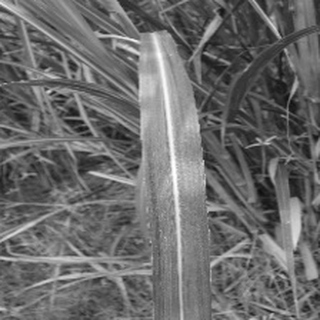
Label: sugarcane_bacterial_blight